Monastery of Panayia Yiatrissa

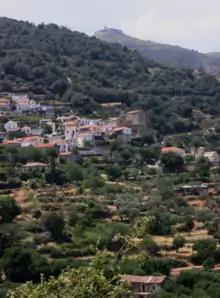
Yiatrissa overlooking Kastania village. The pre-revolutionary Venetzanakis tower is at center, and historic Church of the Metamorphosis at far-right

Nearby Alepotrypa Cave houses one of the earliest Neolithic burial sites in Europe.